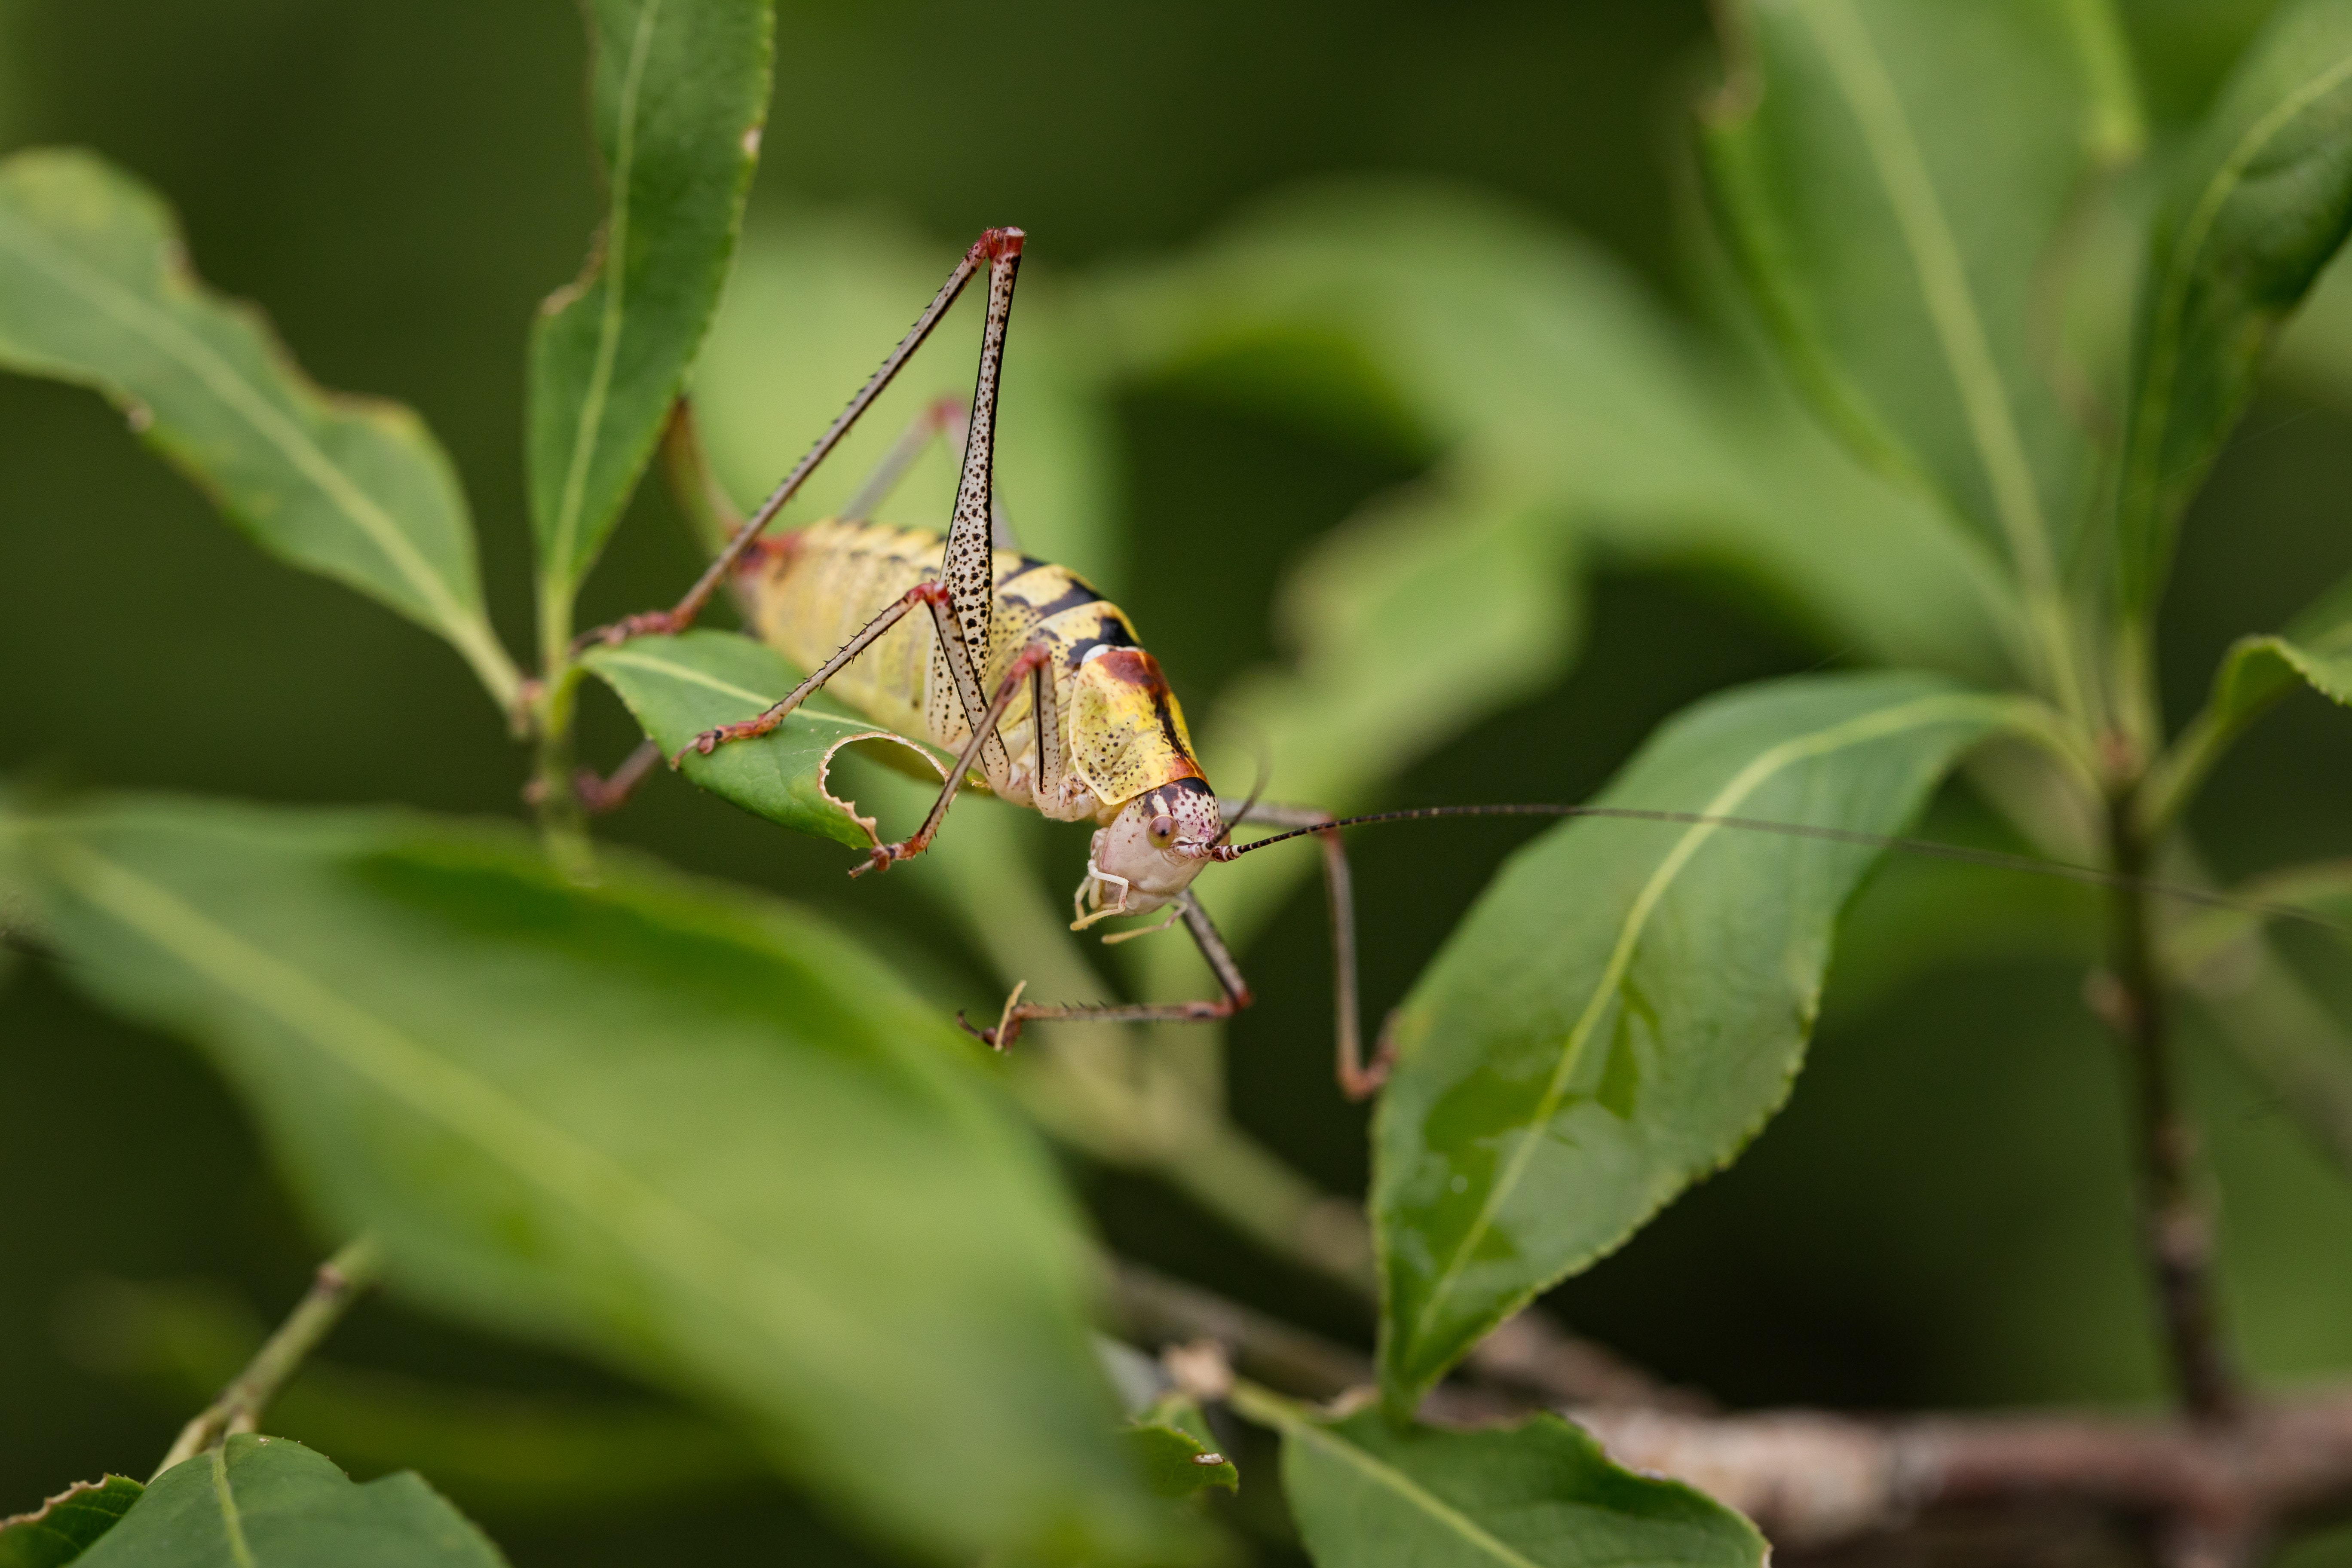
insect, leaf, pest, invertebrate, organism, plant, mantidae, wildlife, cricket, close up, flower, adaptation, locust, plant stem, grasshopper, macro photography, bug, cricket like insect, arthropod